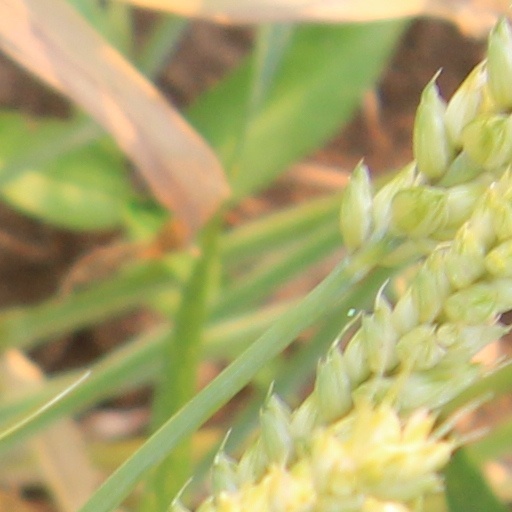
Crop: wheat